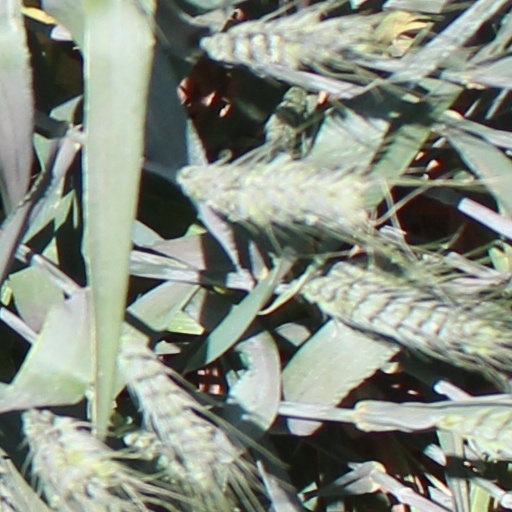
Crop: wheat